Fox NFL Sunday

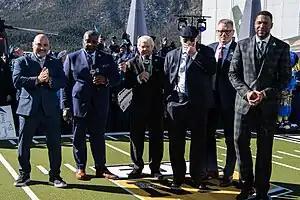
Glazer, Menefee, Johnson, Bradshaw, Long and Strahan at the United States Air Force Academy in November 2023

"Fox NFL Sunday" debuted on September 4, 1994, when Fox inaugurated its NFL game broadcasts through the network's recently acquired broadcast rights to the National Football Conference (NFC); it was originally hosted by James Brown, Terry Bradshaw, Howie Long and Jimmy Johnson (both Brown and Bradshaw had joined the network from CBS to help helm Fox's NFL coverage). The program was notable in being the first hour-long NFL pregame show on a broadcast television network; network pregame programs that existed beforehand, such as CBS' "The NFL Today" or NBC's "NFL Live!", aired as 30-minute broadcasts. Fox's show also adopted a looser, more irreverent approach than its predecessors in order to also appeal to the network's younger-skewing audiences. "Fox NFL Sunday" was also the first network pregame program to originate from Los Angeles, whereas the CBS and NBC pregame shows were produced in New York City (CBS continues to broadcast its pregame from New York, while NBC uses facilities in Stamford, Connecticut).